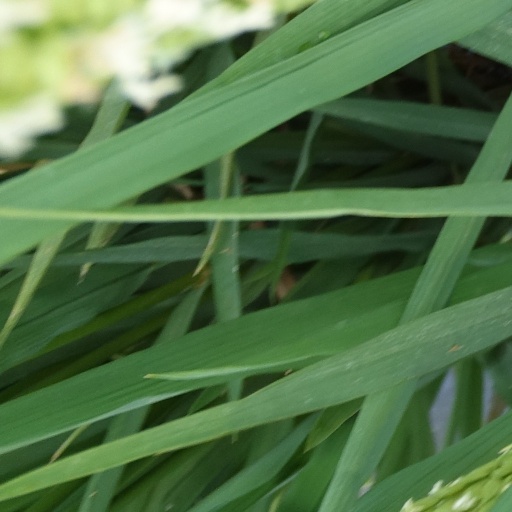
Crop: rice